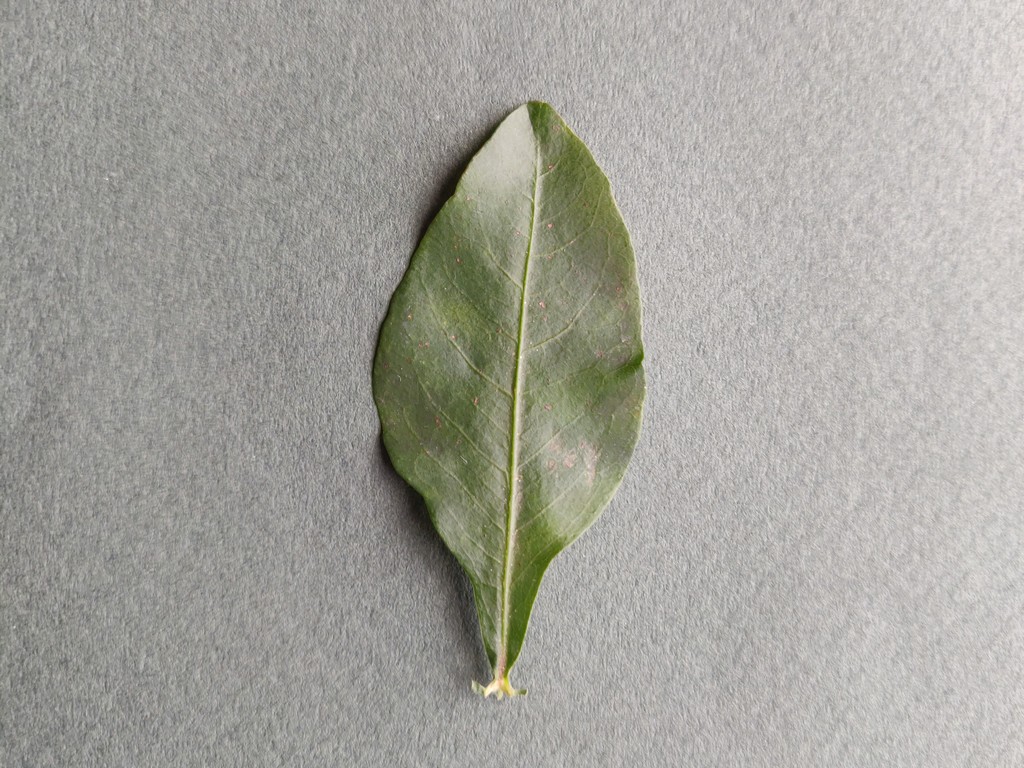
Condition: Healthy
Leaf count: single
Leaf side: front